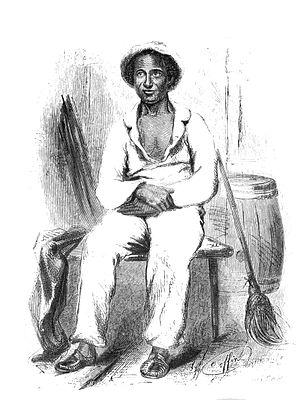
Douze ans d'esclavage ou Douze ans dans l'esclavage est l'autobiographie parue en 1853 de Solomon Northup, un Noir né libre à New York, qui a été enlevé et vendu aux esclavagistes. Il fut esclave pendant douze ans en Louisiane avant la Guerre civile américaine. Il fournit des détails sur les marchés d'esclaves de Washington et décrit minutieusement la culture du coton sur une des plus grandes plantations de la Louisiane.